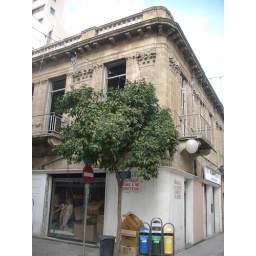
Lemon tree on the street in Nicosia